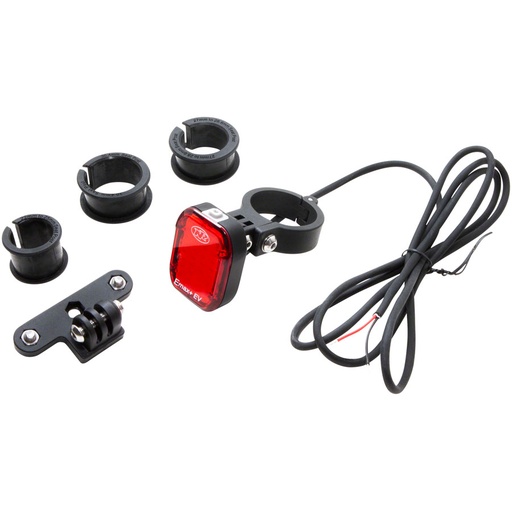
NiteRider Emax+ EV Ebike Taillight
.top{margin-bottom:30px;}.top li{margin-left:5%;margin-right:5%;margin-top:10px;line-height:120%;list-style-position:outside;} NiteRider Emax+ EV Ebike Taillight. The NightRider Emax+ 150 EV taillight brings NiteRider quality to Electric Bikes integrating with the ebike battery. Compatible with 6 to 80 Volts DC the Emax+ powers on with the bike and offers 6 modes. For Electric Bikes w/cable for connecting to E-bike battery Taillight powers ON with ignition switch 2 Steady and 4 Safety Flash Modes w/ Built-in Mode Memory (remembers last setting) Voltage 6 to 80 Volts DC Secure seat post mount fits 22mm-34.9mm Optional Rack Mount with rubber mounting shims
Brand: NiteRider
Category: Sporting Goods > Outdoor Recreation > Cycling > Bicycle Accessories > Bicycle Mirrors